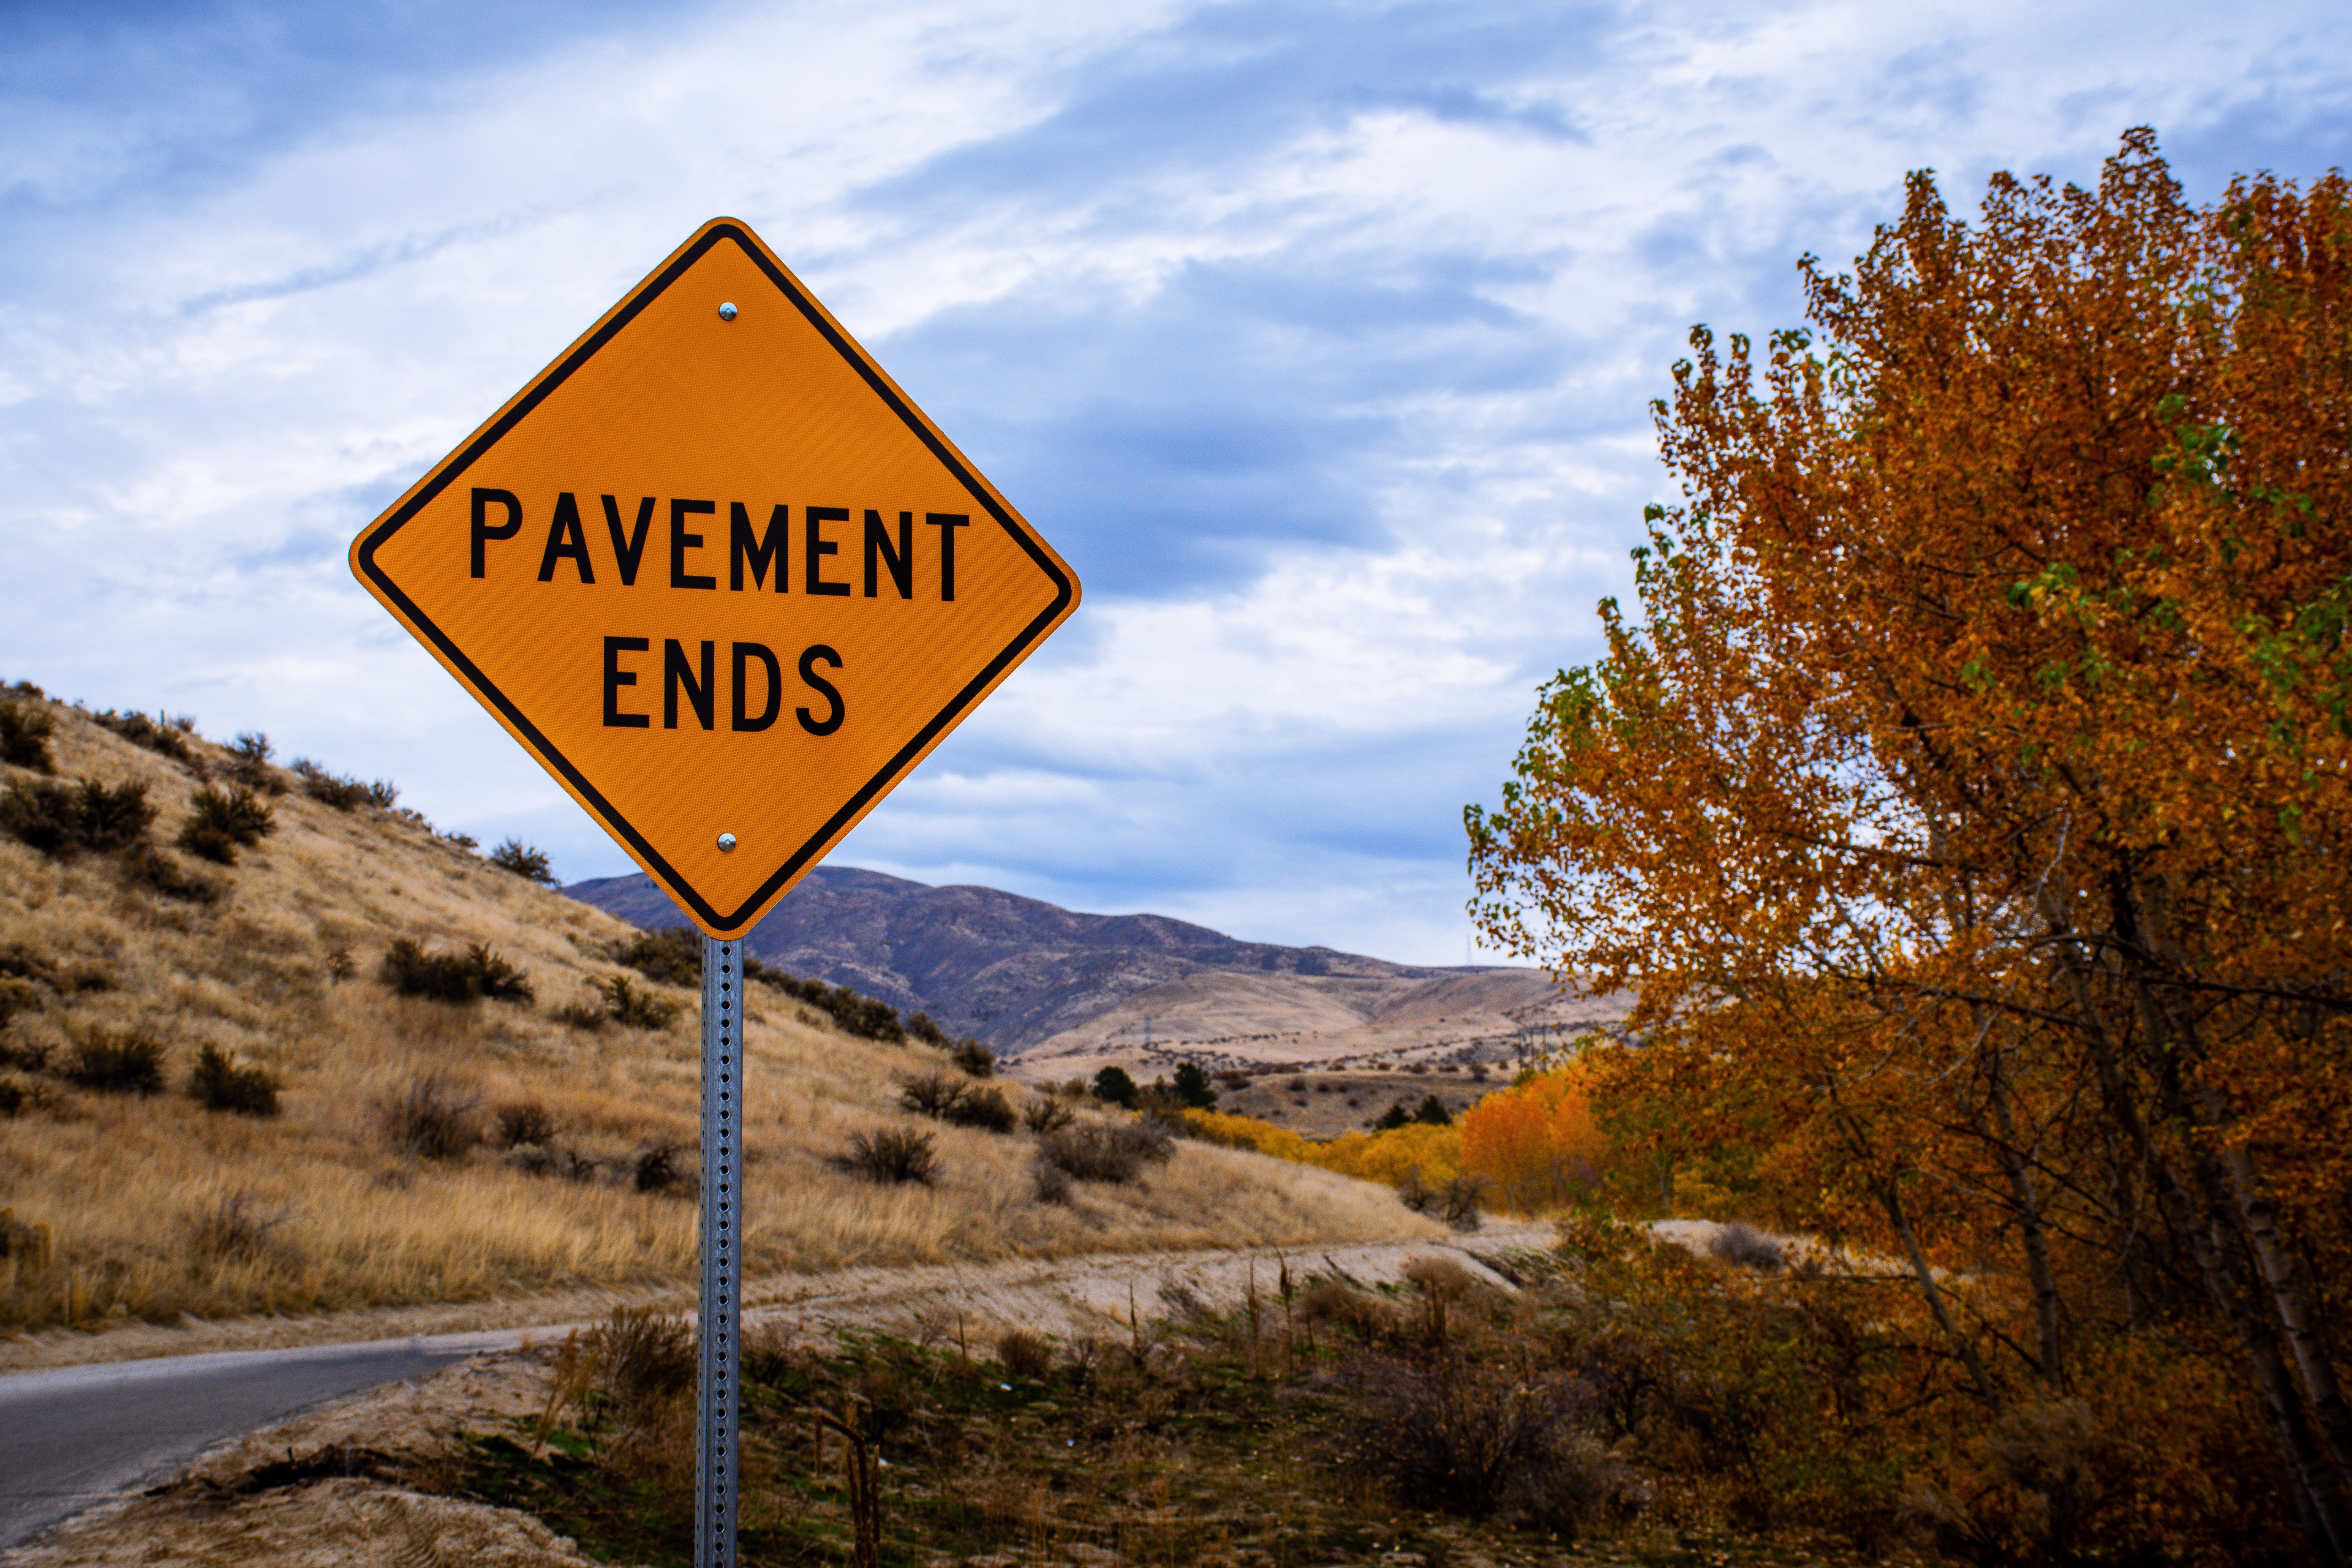
road, nature, sky, infrastructure, path, leaf, sign, traffic sign, tree, signage, autumn, cloud, rural area, landscape, mountain, street sign, grass, national park, hill